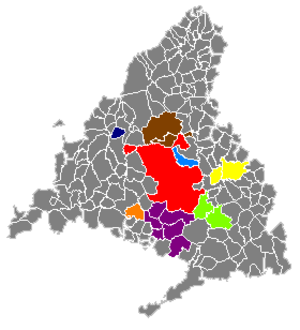
Madrid / Byens ledelse / Hovedstadsområdet
De største byområder inden for Madrid-storbyområdet
Madrid er Spaniens hovedstad og landets største by. Selve byen har omkring 3,3 millioner indbyggere, og hovedstadsområdet har over 6 millioner indbyggere. Målt på befolkningstal er selve byen den tredjestørste i EU efter London og Berlin, og hovedstadsområdet er ligeledes tredjestørst efter London og Paris. Byens areal er omkring 605 km².